Princess Hiyam

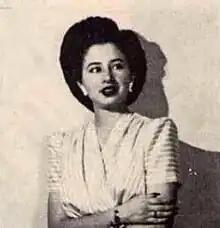
Princess Hiyam

Princess Hiyam (1933–1999) was the Iraqi Crown Princess through marriage to Crown Prince 'Abd al-Ilah. She was the aunt by marriage to King Faisal II of Iraq. She survived the massacre of the royal family during the 14 July Revolution.